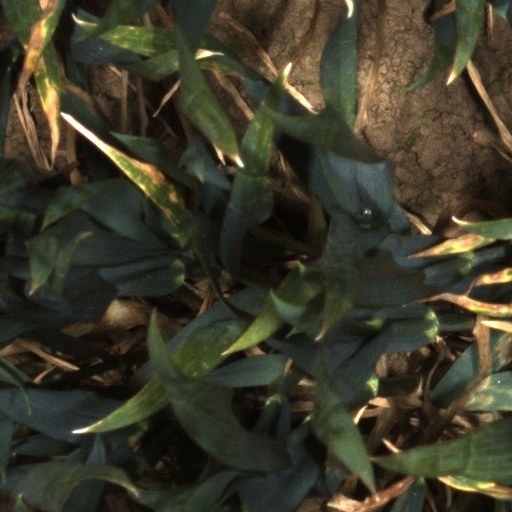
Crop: wheat